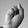
ASL letter: S